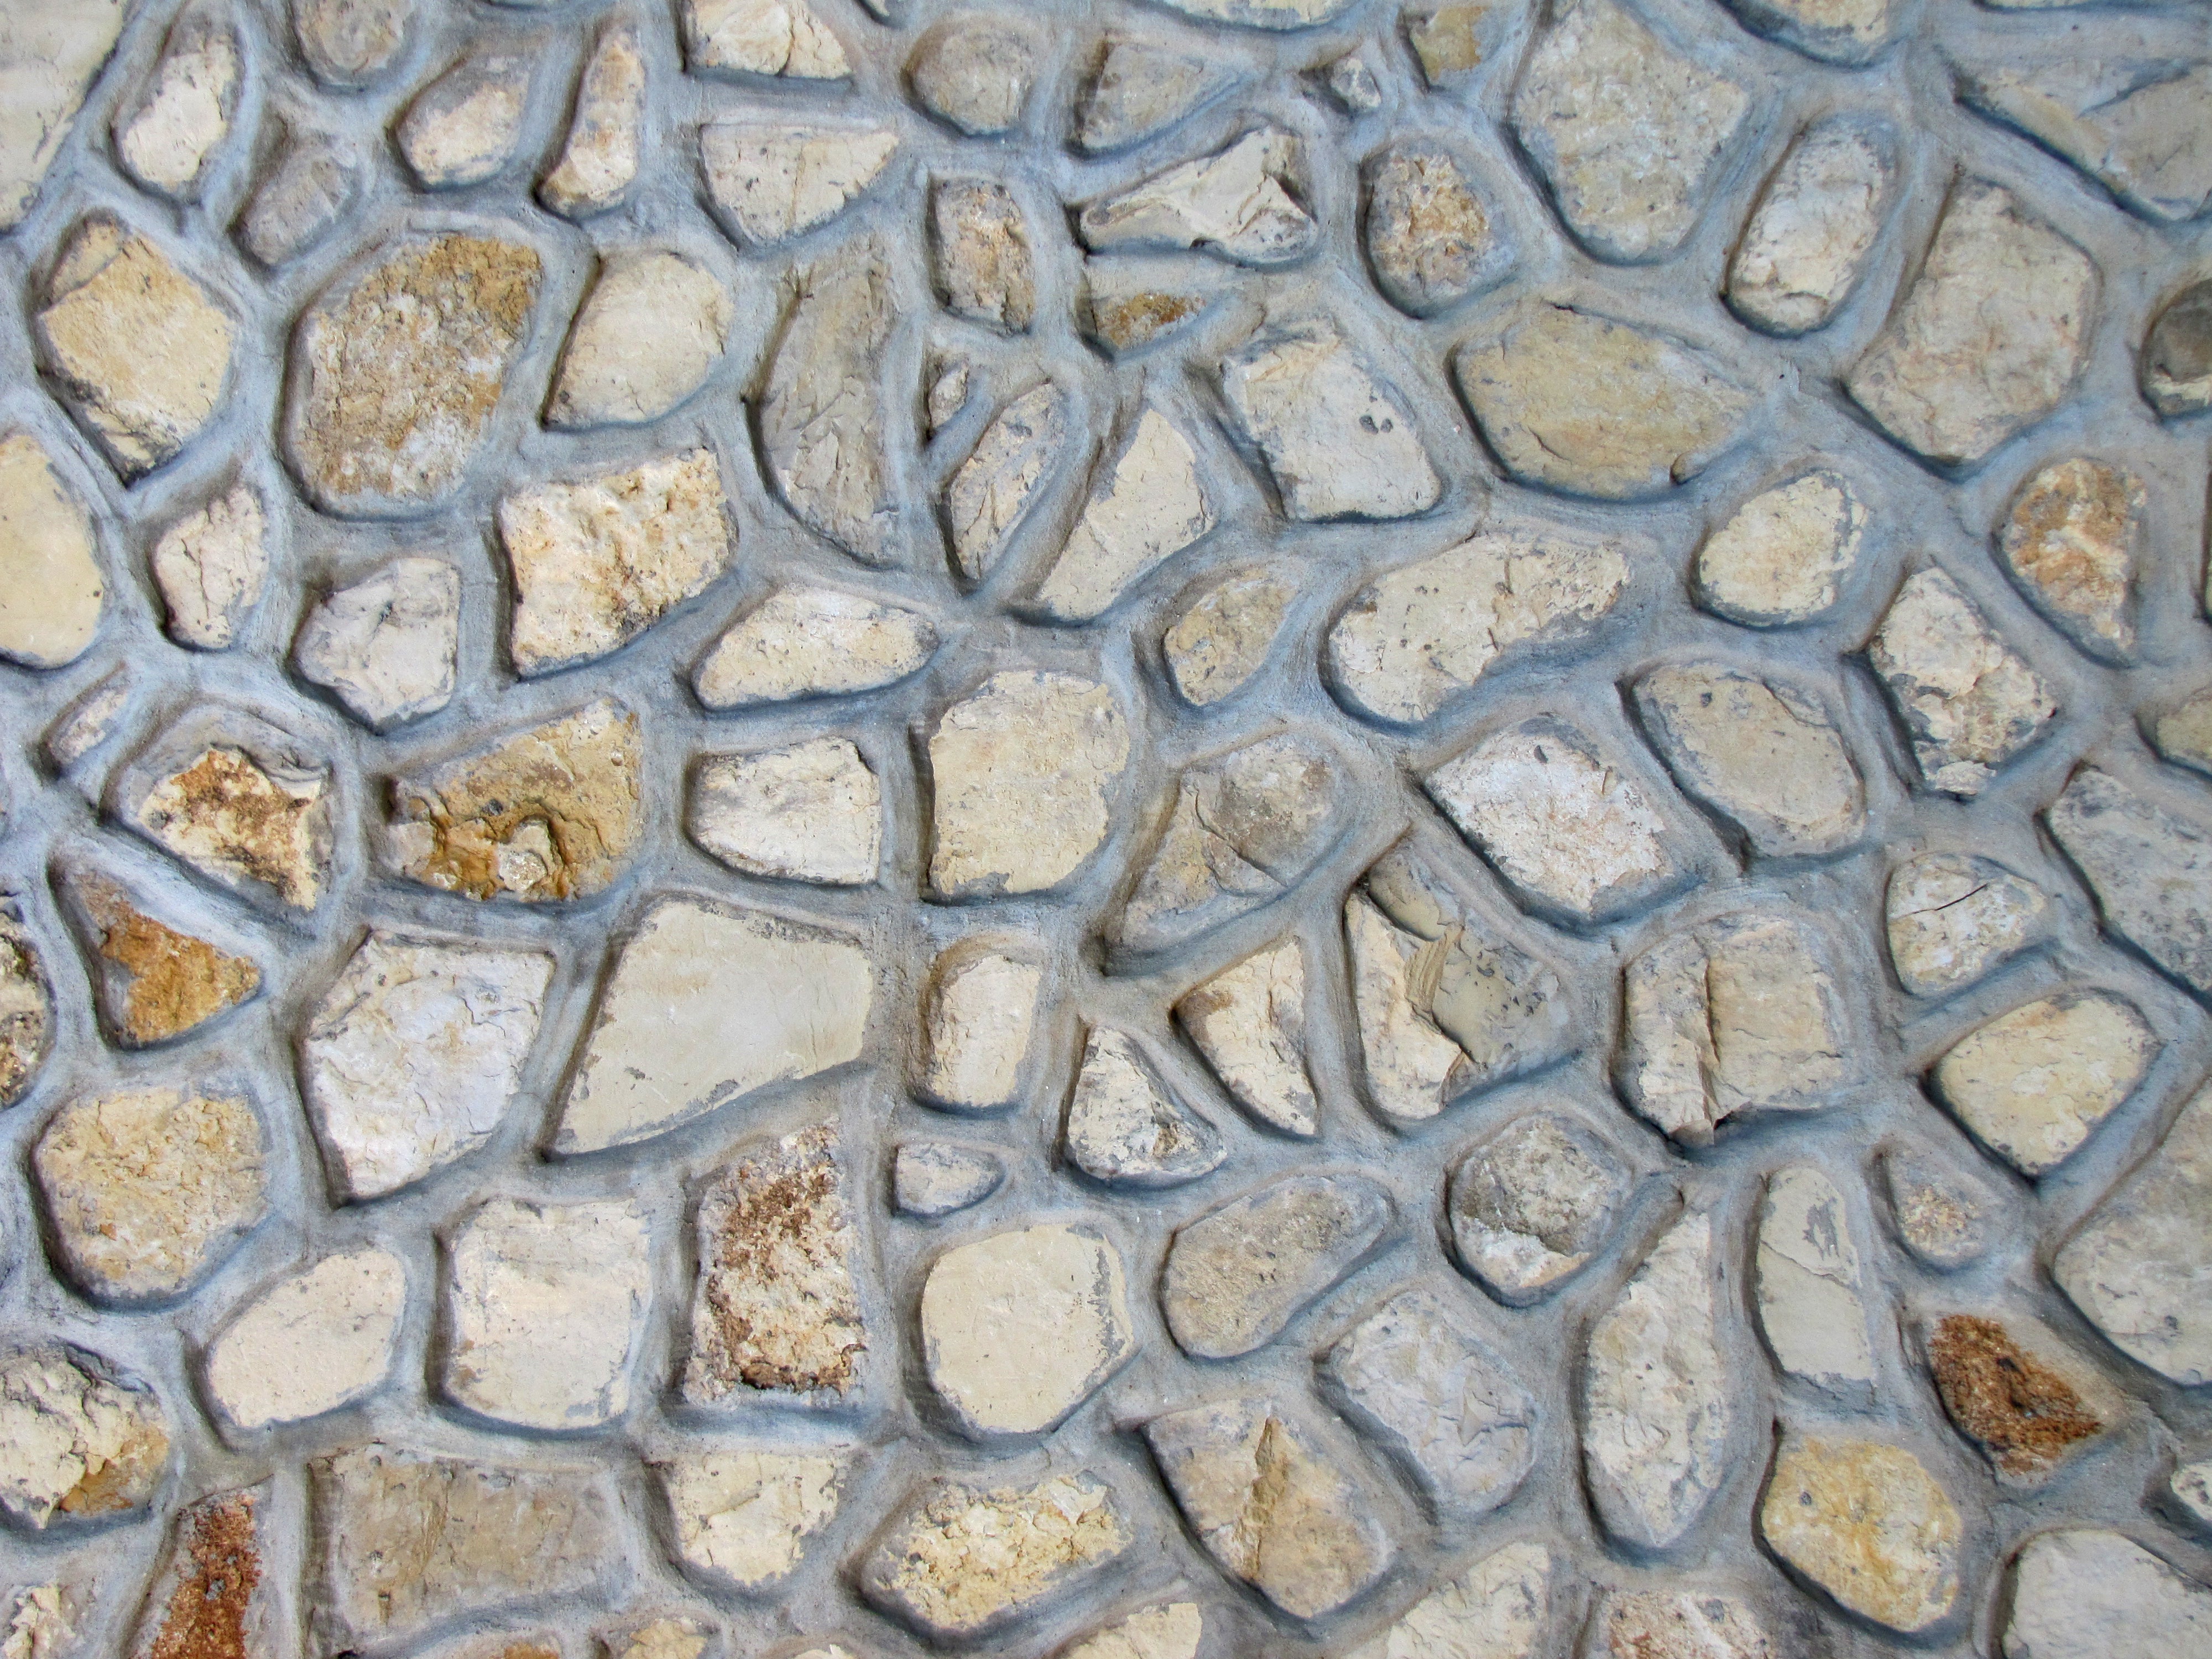
rock, texture, building, cobblestone, wall, construction, pattern, pebble, soil, stone wall, decor, material, stones, background, design, decorative, stylish, wall house, wall building, the fa ade of the, flooring, stone carving, road surface